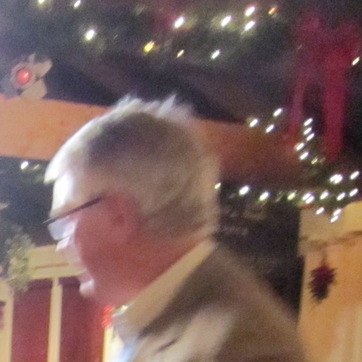
Material: hair